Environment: real
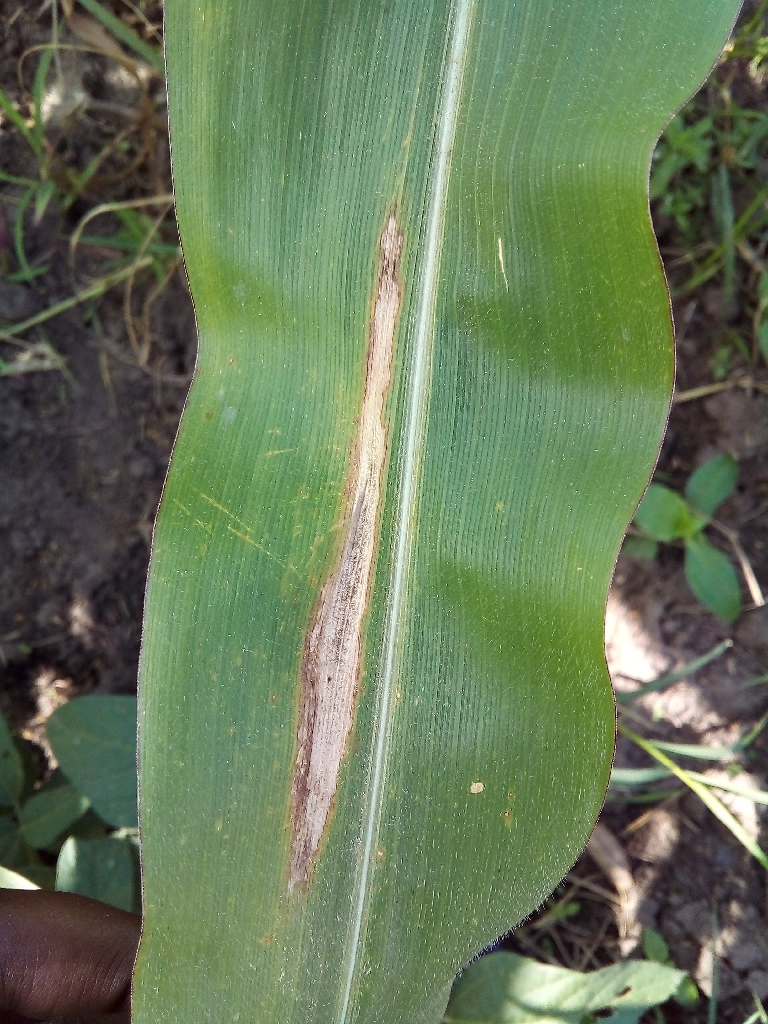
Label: northern_corn_leaf_blight